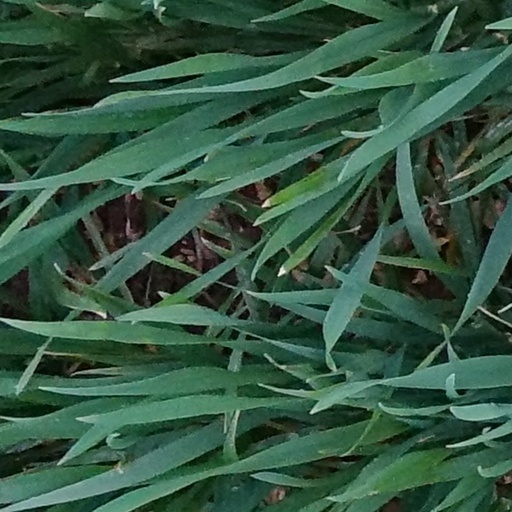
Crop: wheat